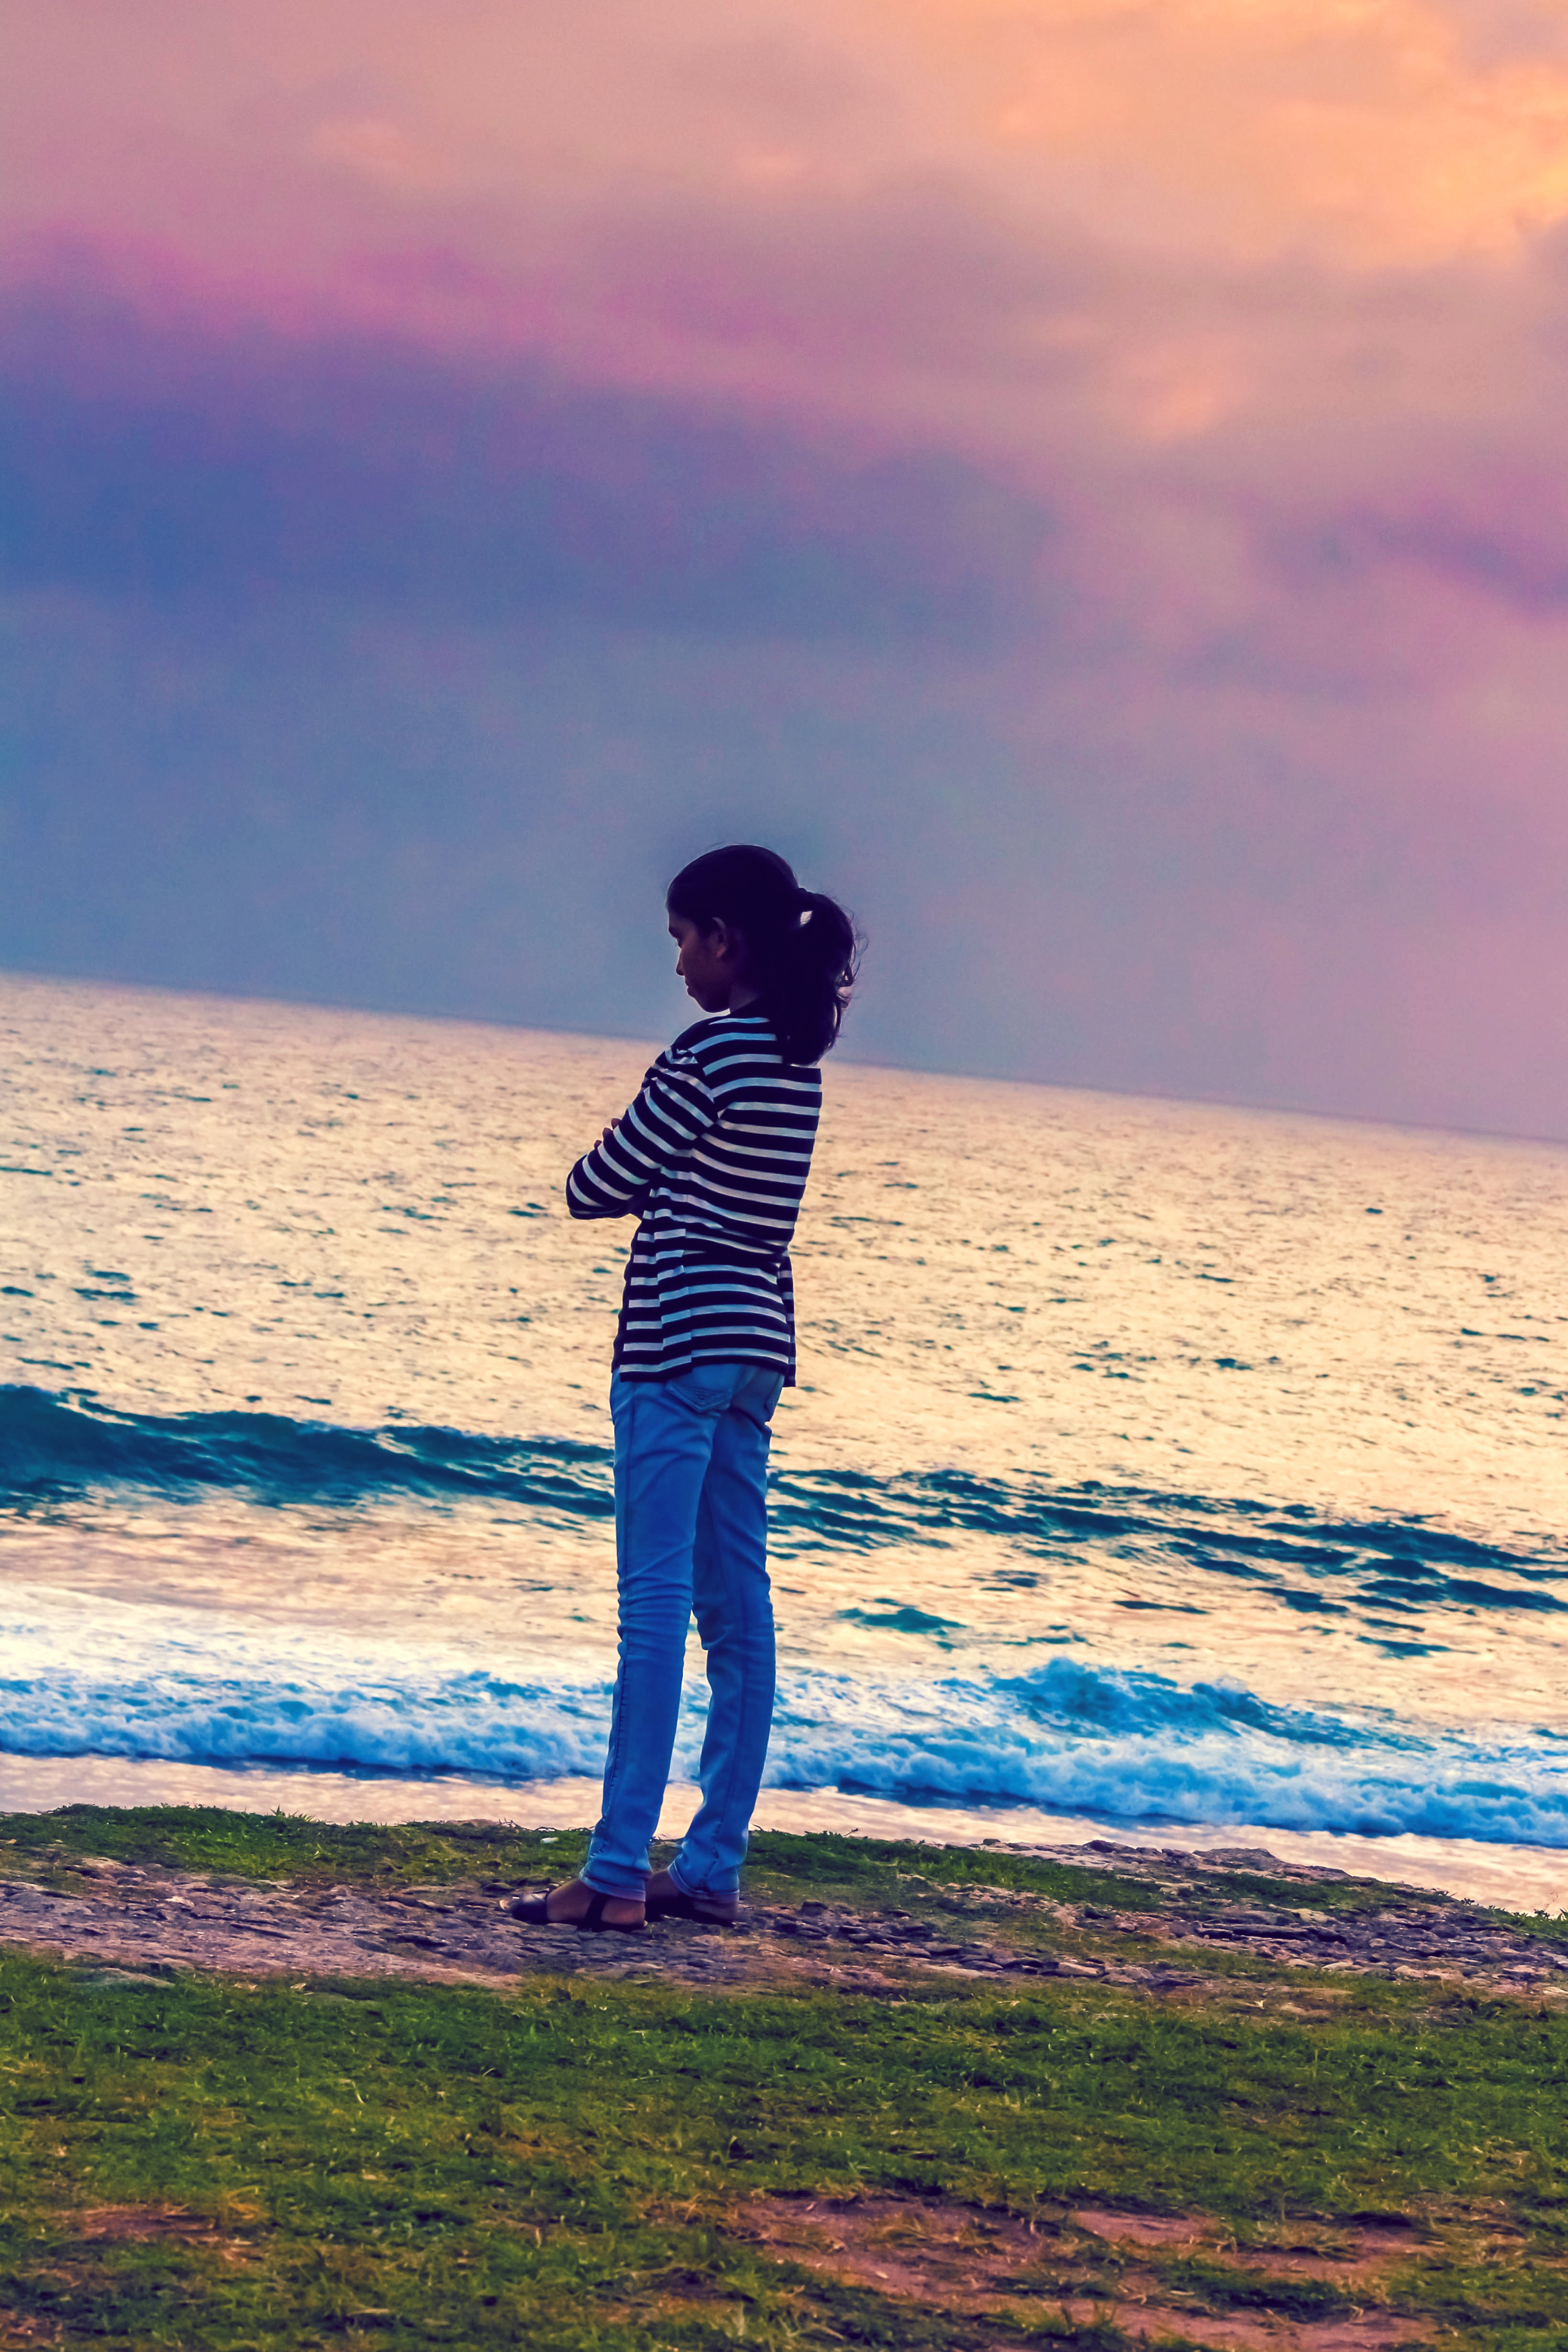
beach, sea, coast, sand, ocean, horizon, cloud, sky, sunrise, sunset, sunlight, morning, shore, wave, vacation, dusk, evening, blue, body of water